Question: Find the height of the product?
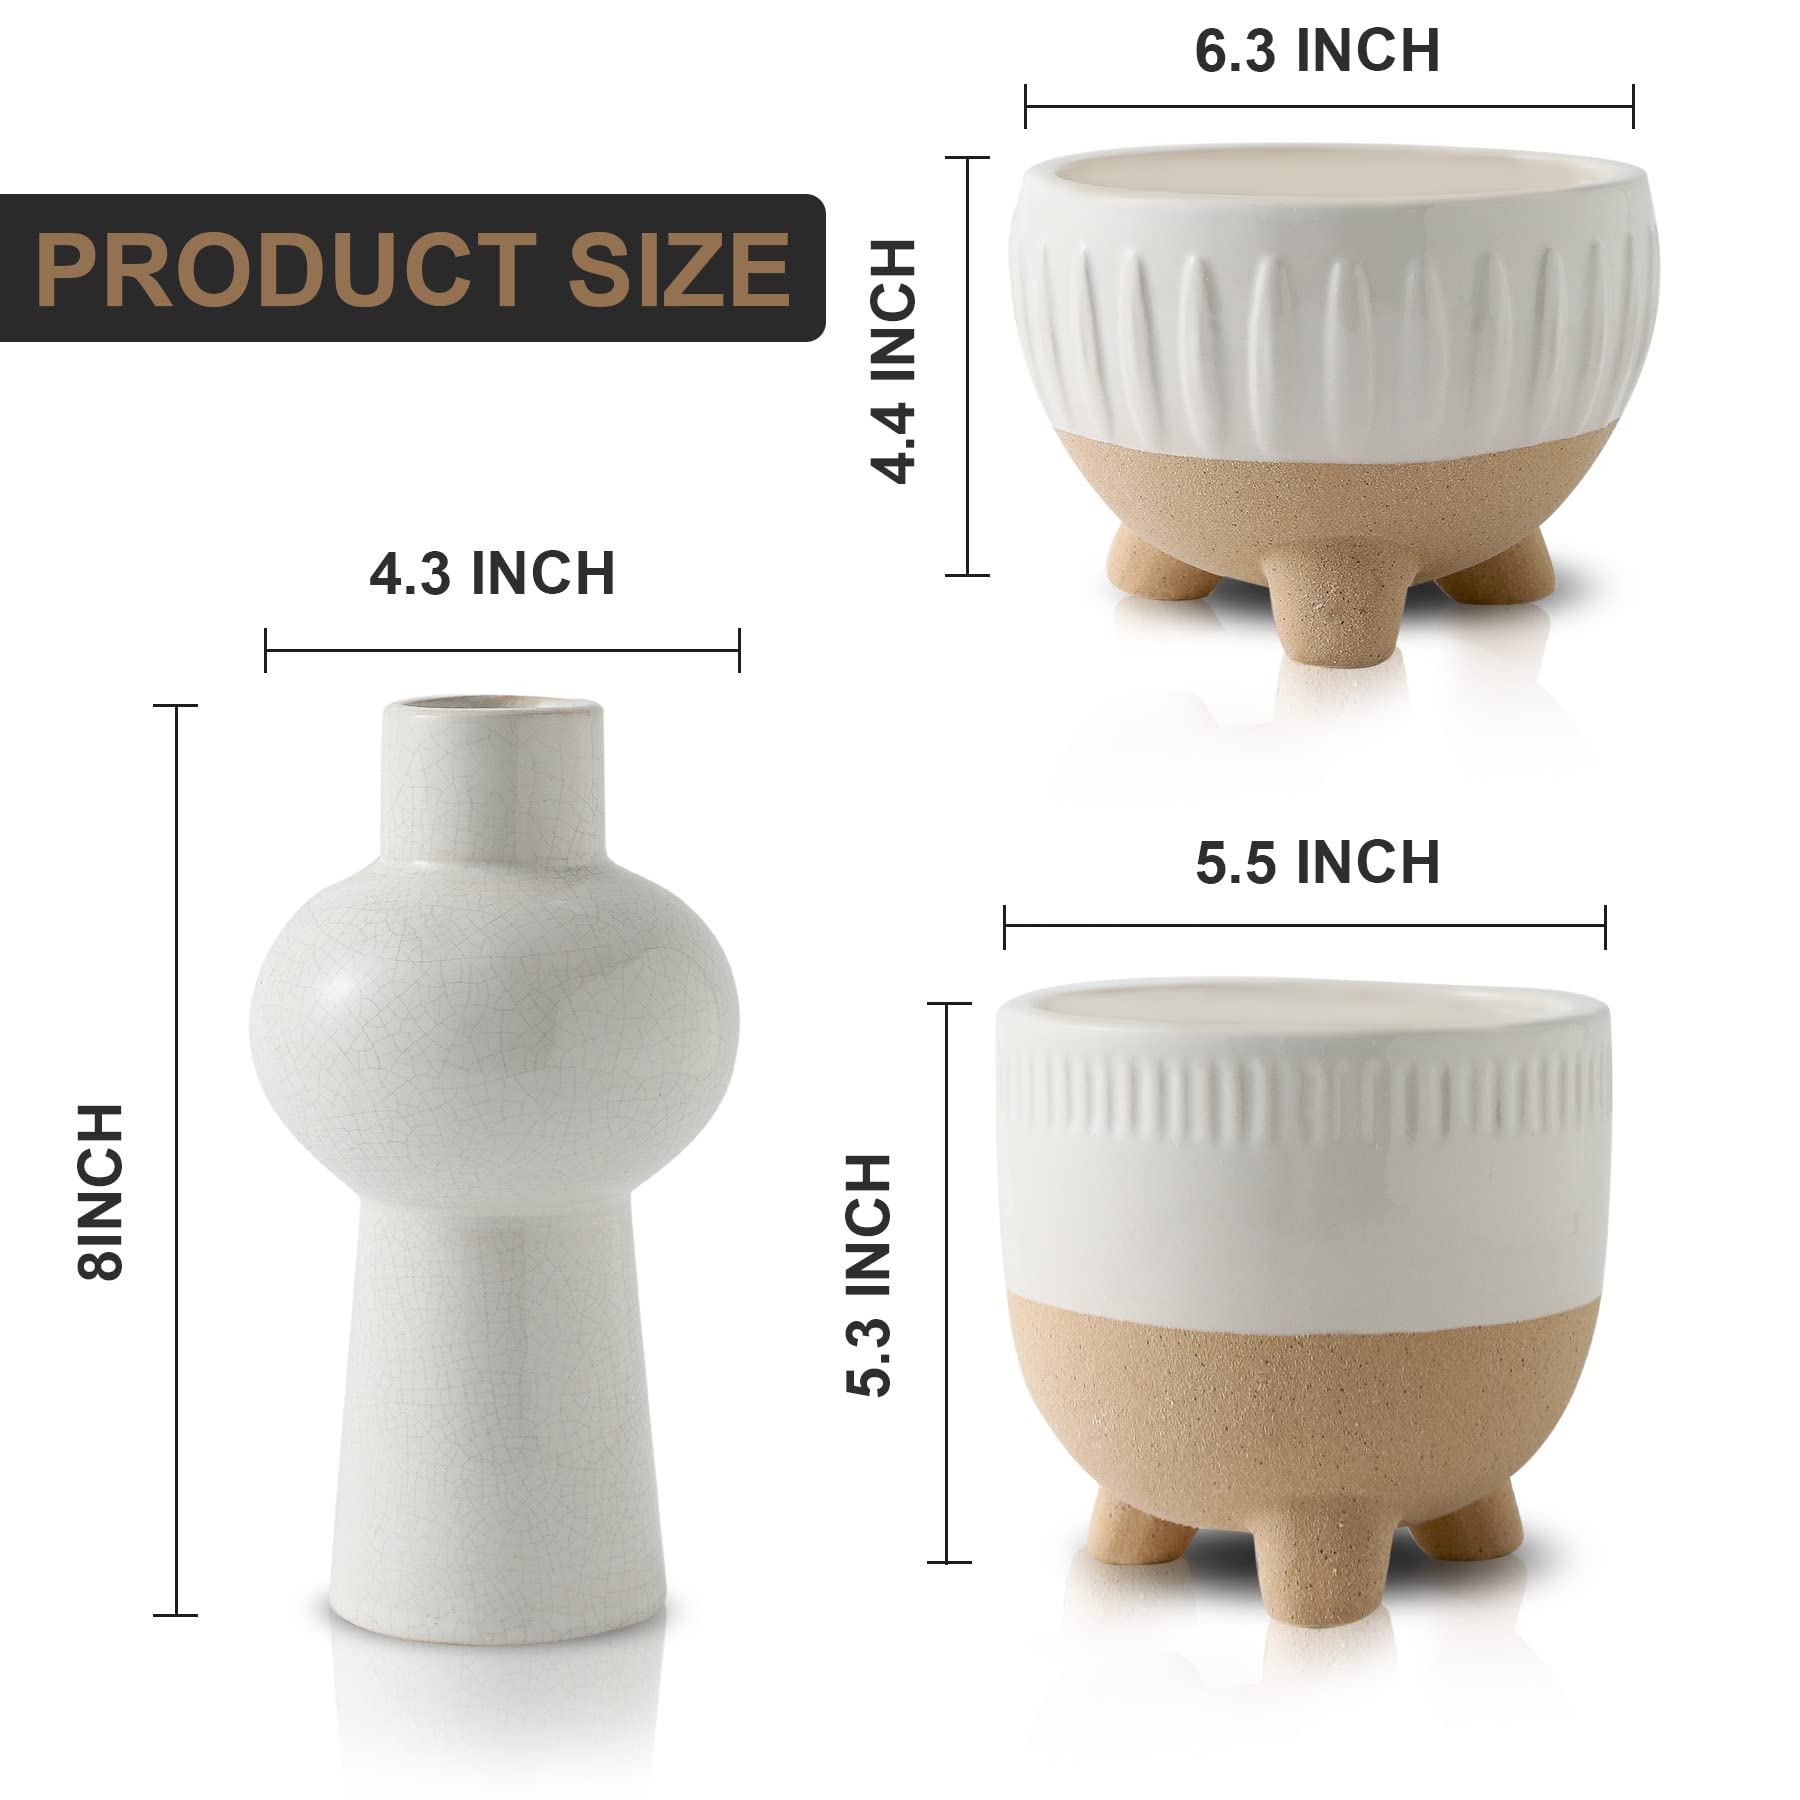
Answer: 8.0 inch